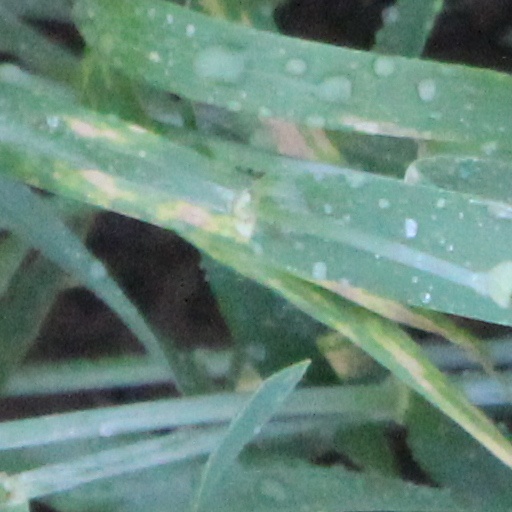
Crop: wheat